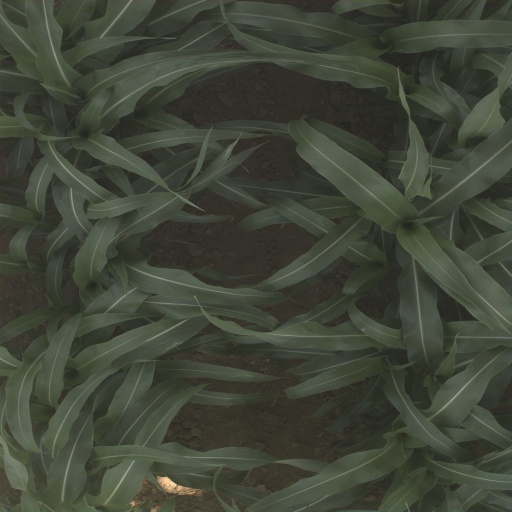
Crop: sorghum